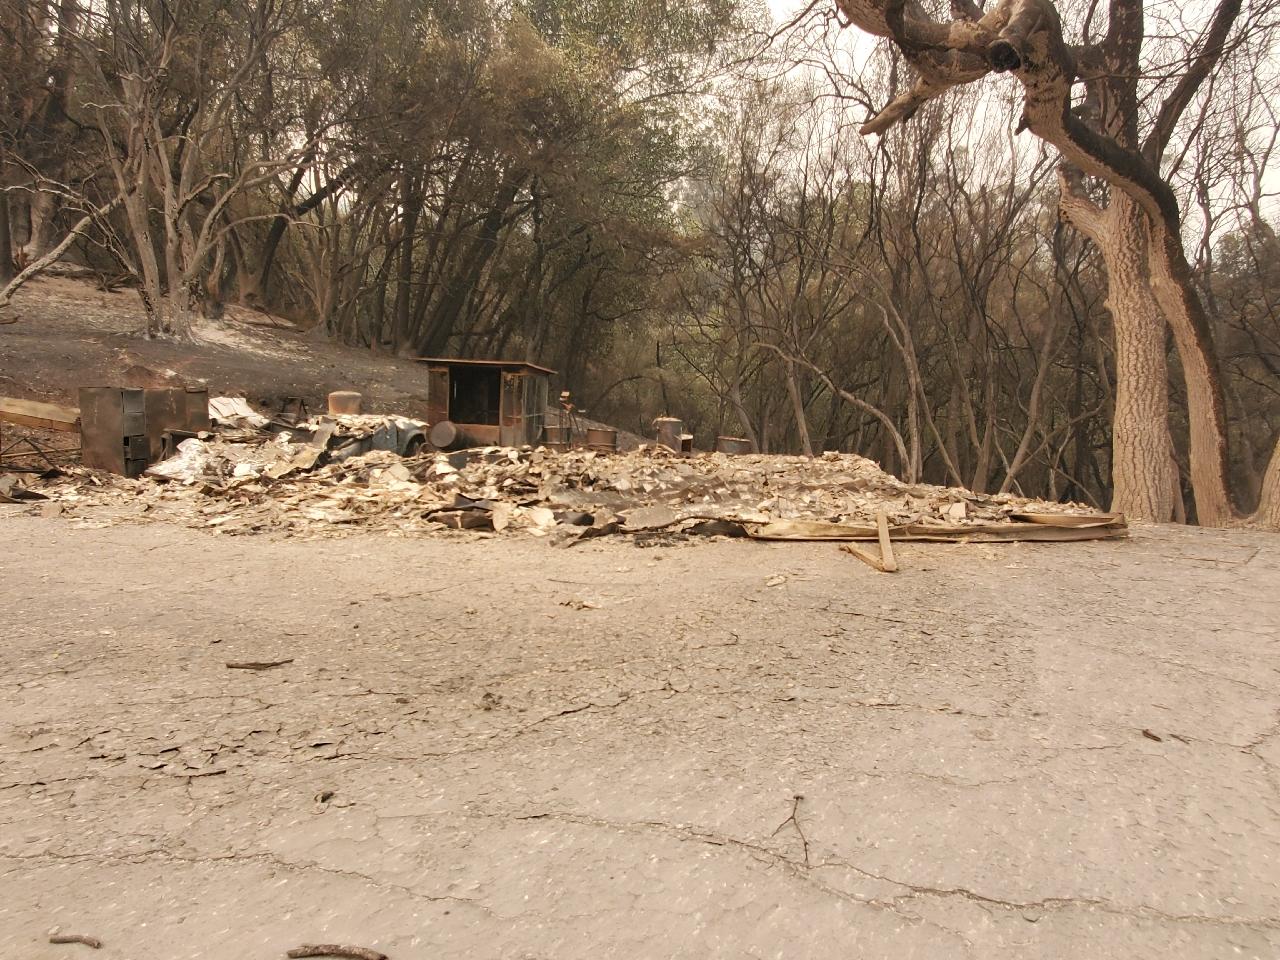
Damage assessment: destroyed